Harris Academy

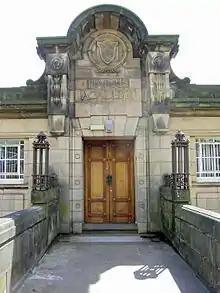
Harris Academy's façade at the former Perth Road building

The main building was built in 1931 after the school population outgrew the previous Park Place building and was officially opened by Sir James Irvine, principal of St. Andrews University on 1 May 1931.